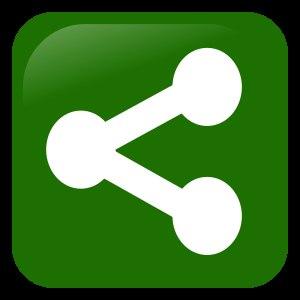
Une icône de partage est une icône d'interface utilisateur permettant à un utilisateur de partager un contenu avec d'autres personnes.